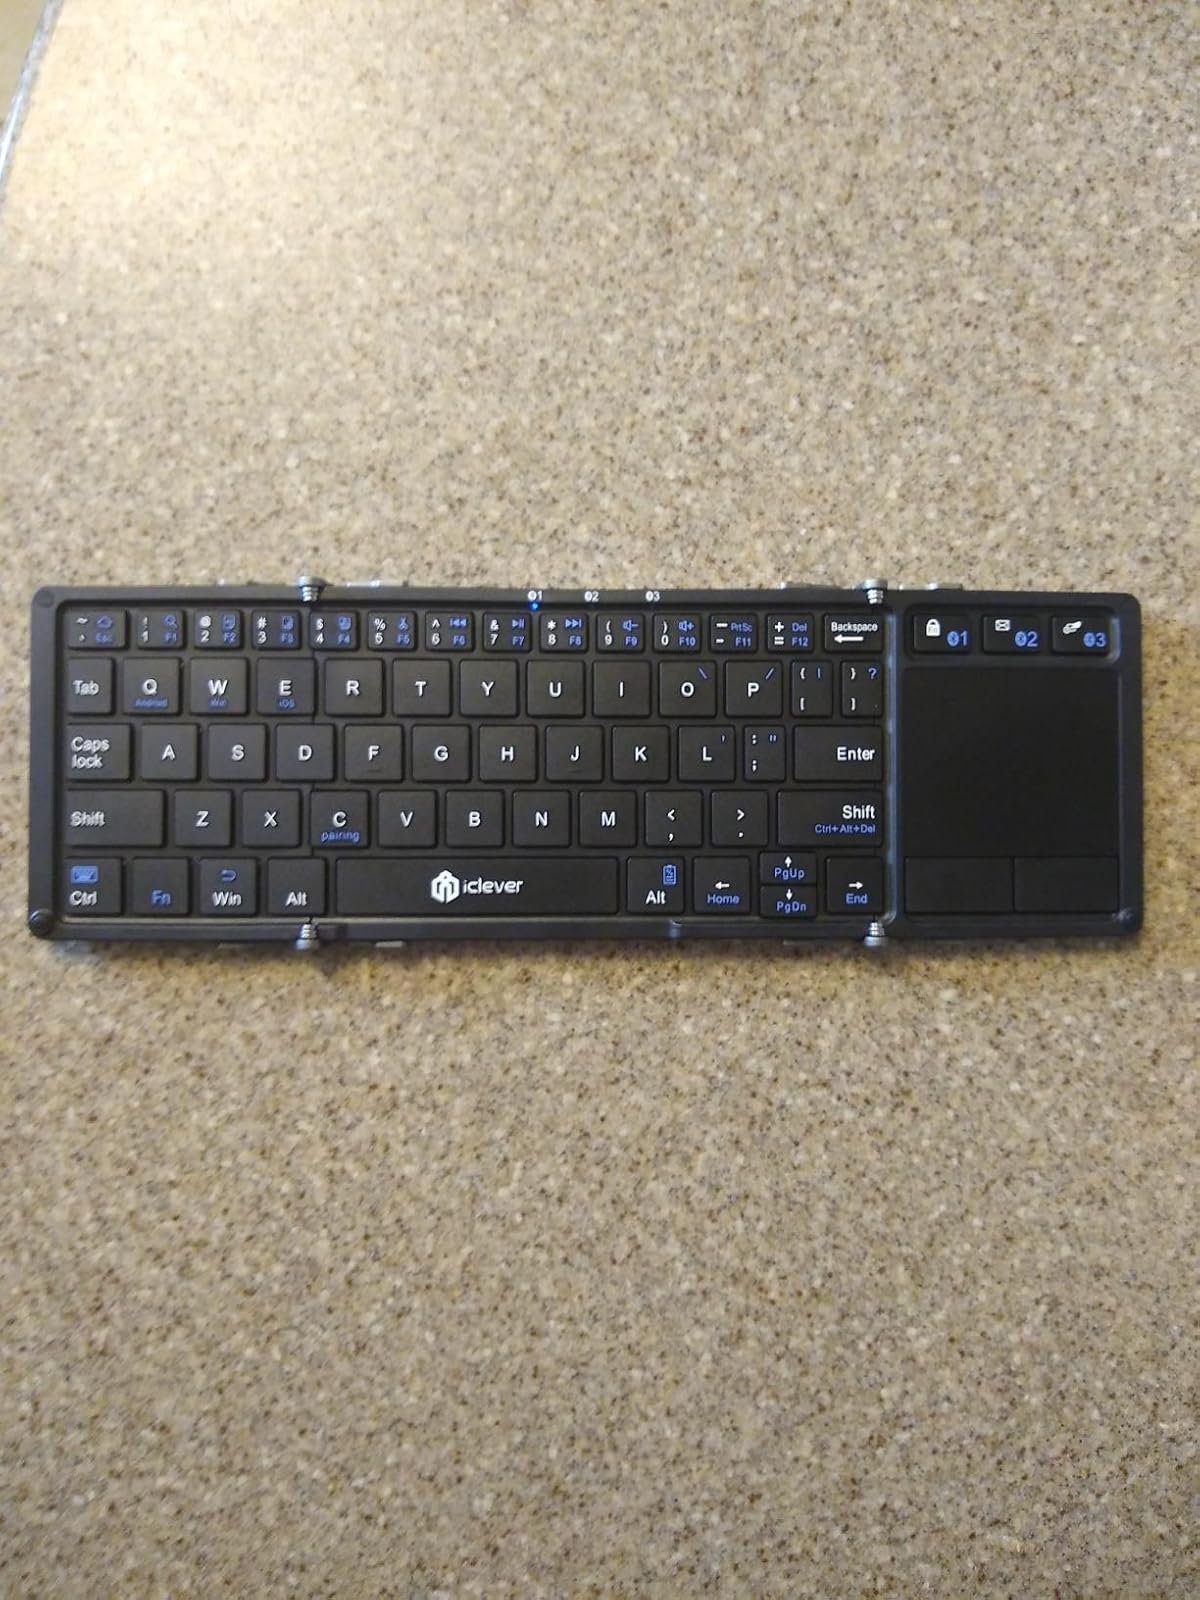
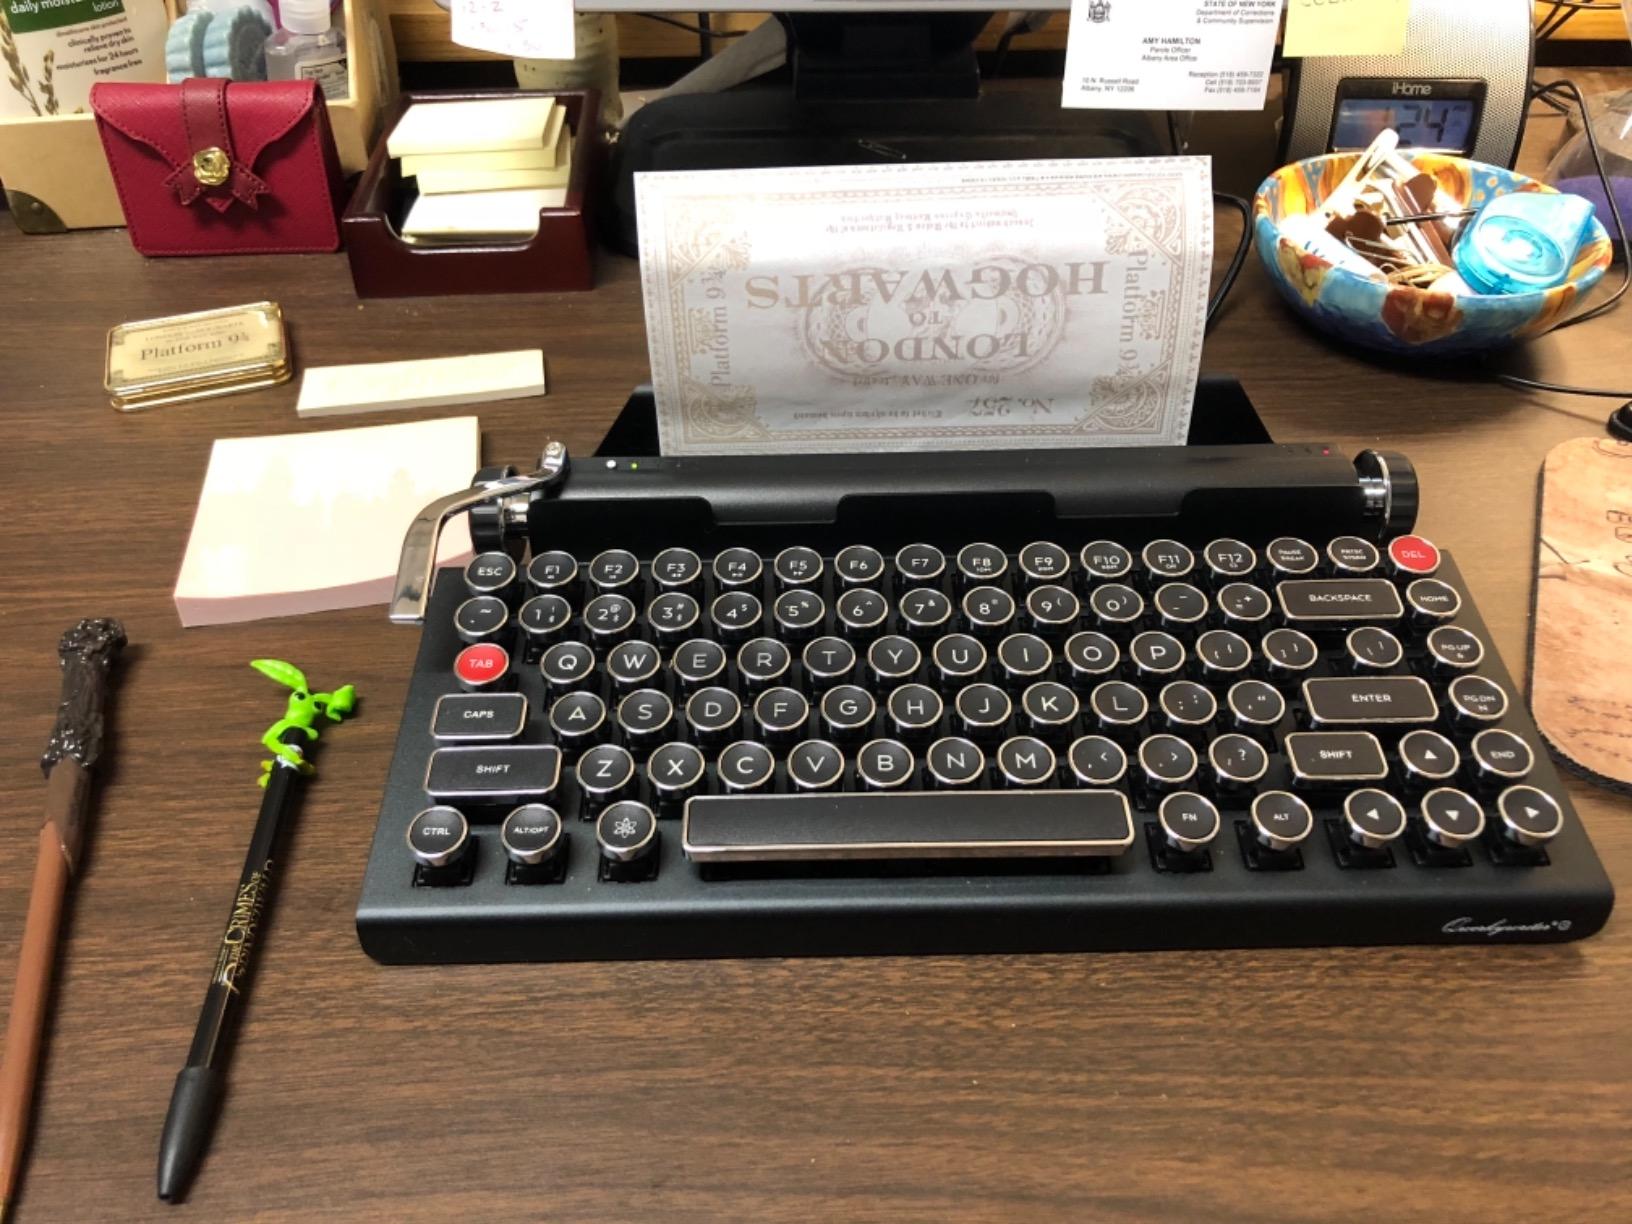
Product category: keyboard
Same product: no